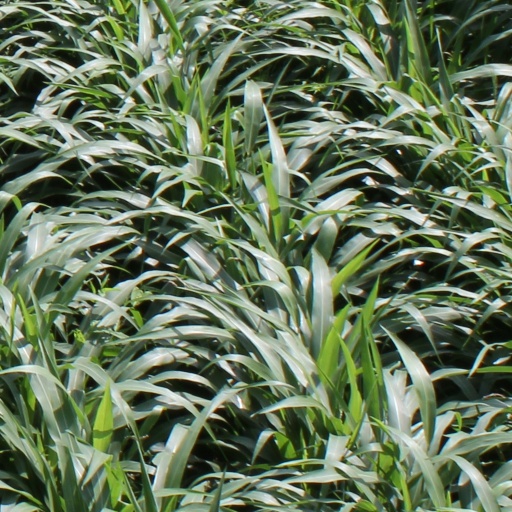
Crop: sorghum